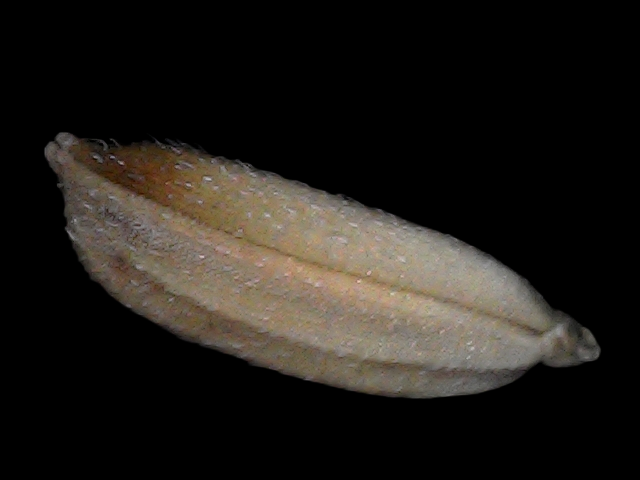
Rice variety: Br22